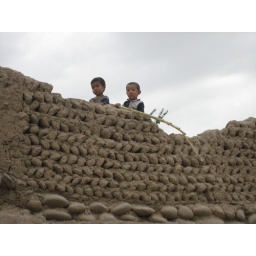
Two young boys 'fishing' over a wall in Aravan